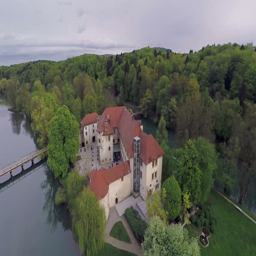
there is a beautiful castle located on a small island in the middle of a river .